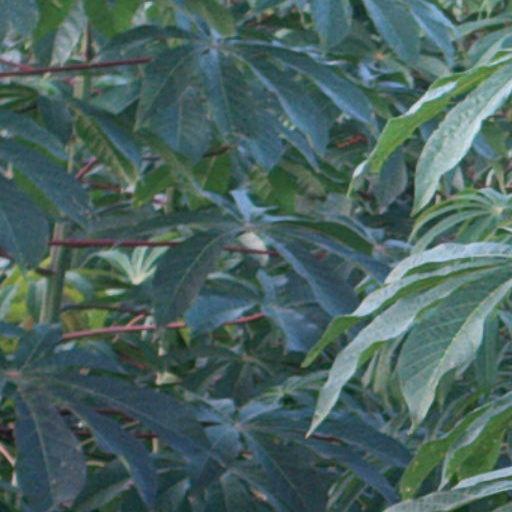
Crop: cassava